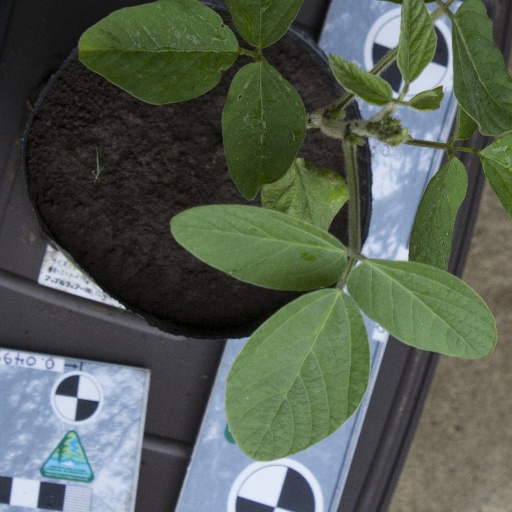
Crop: soybean